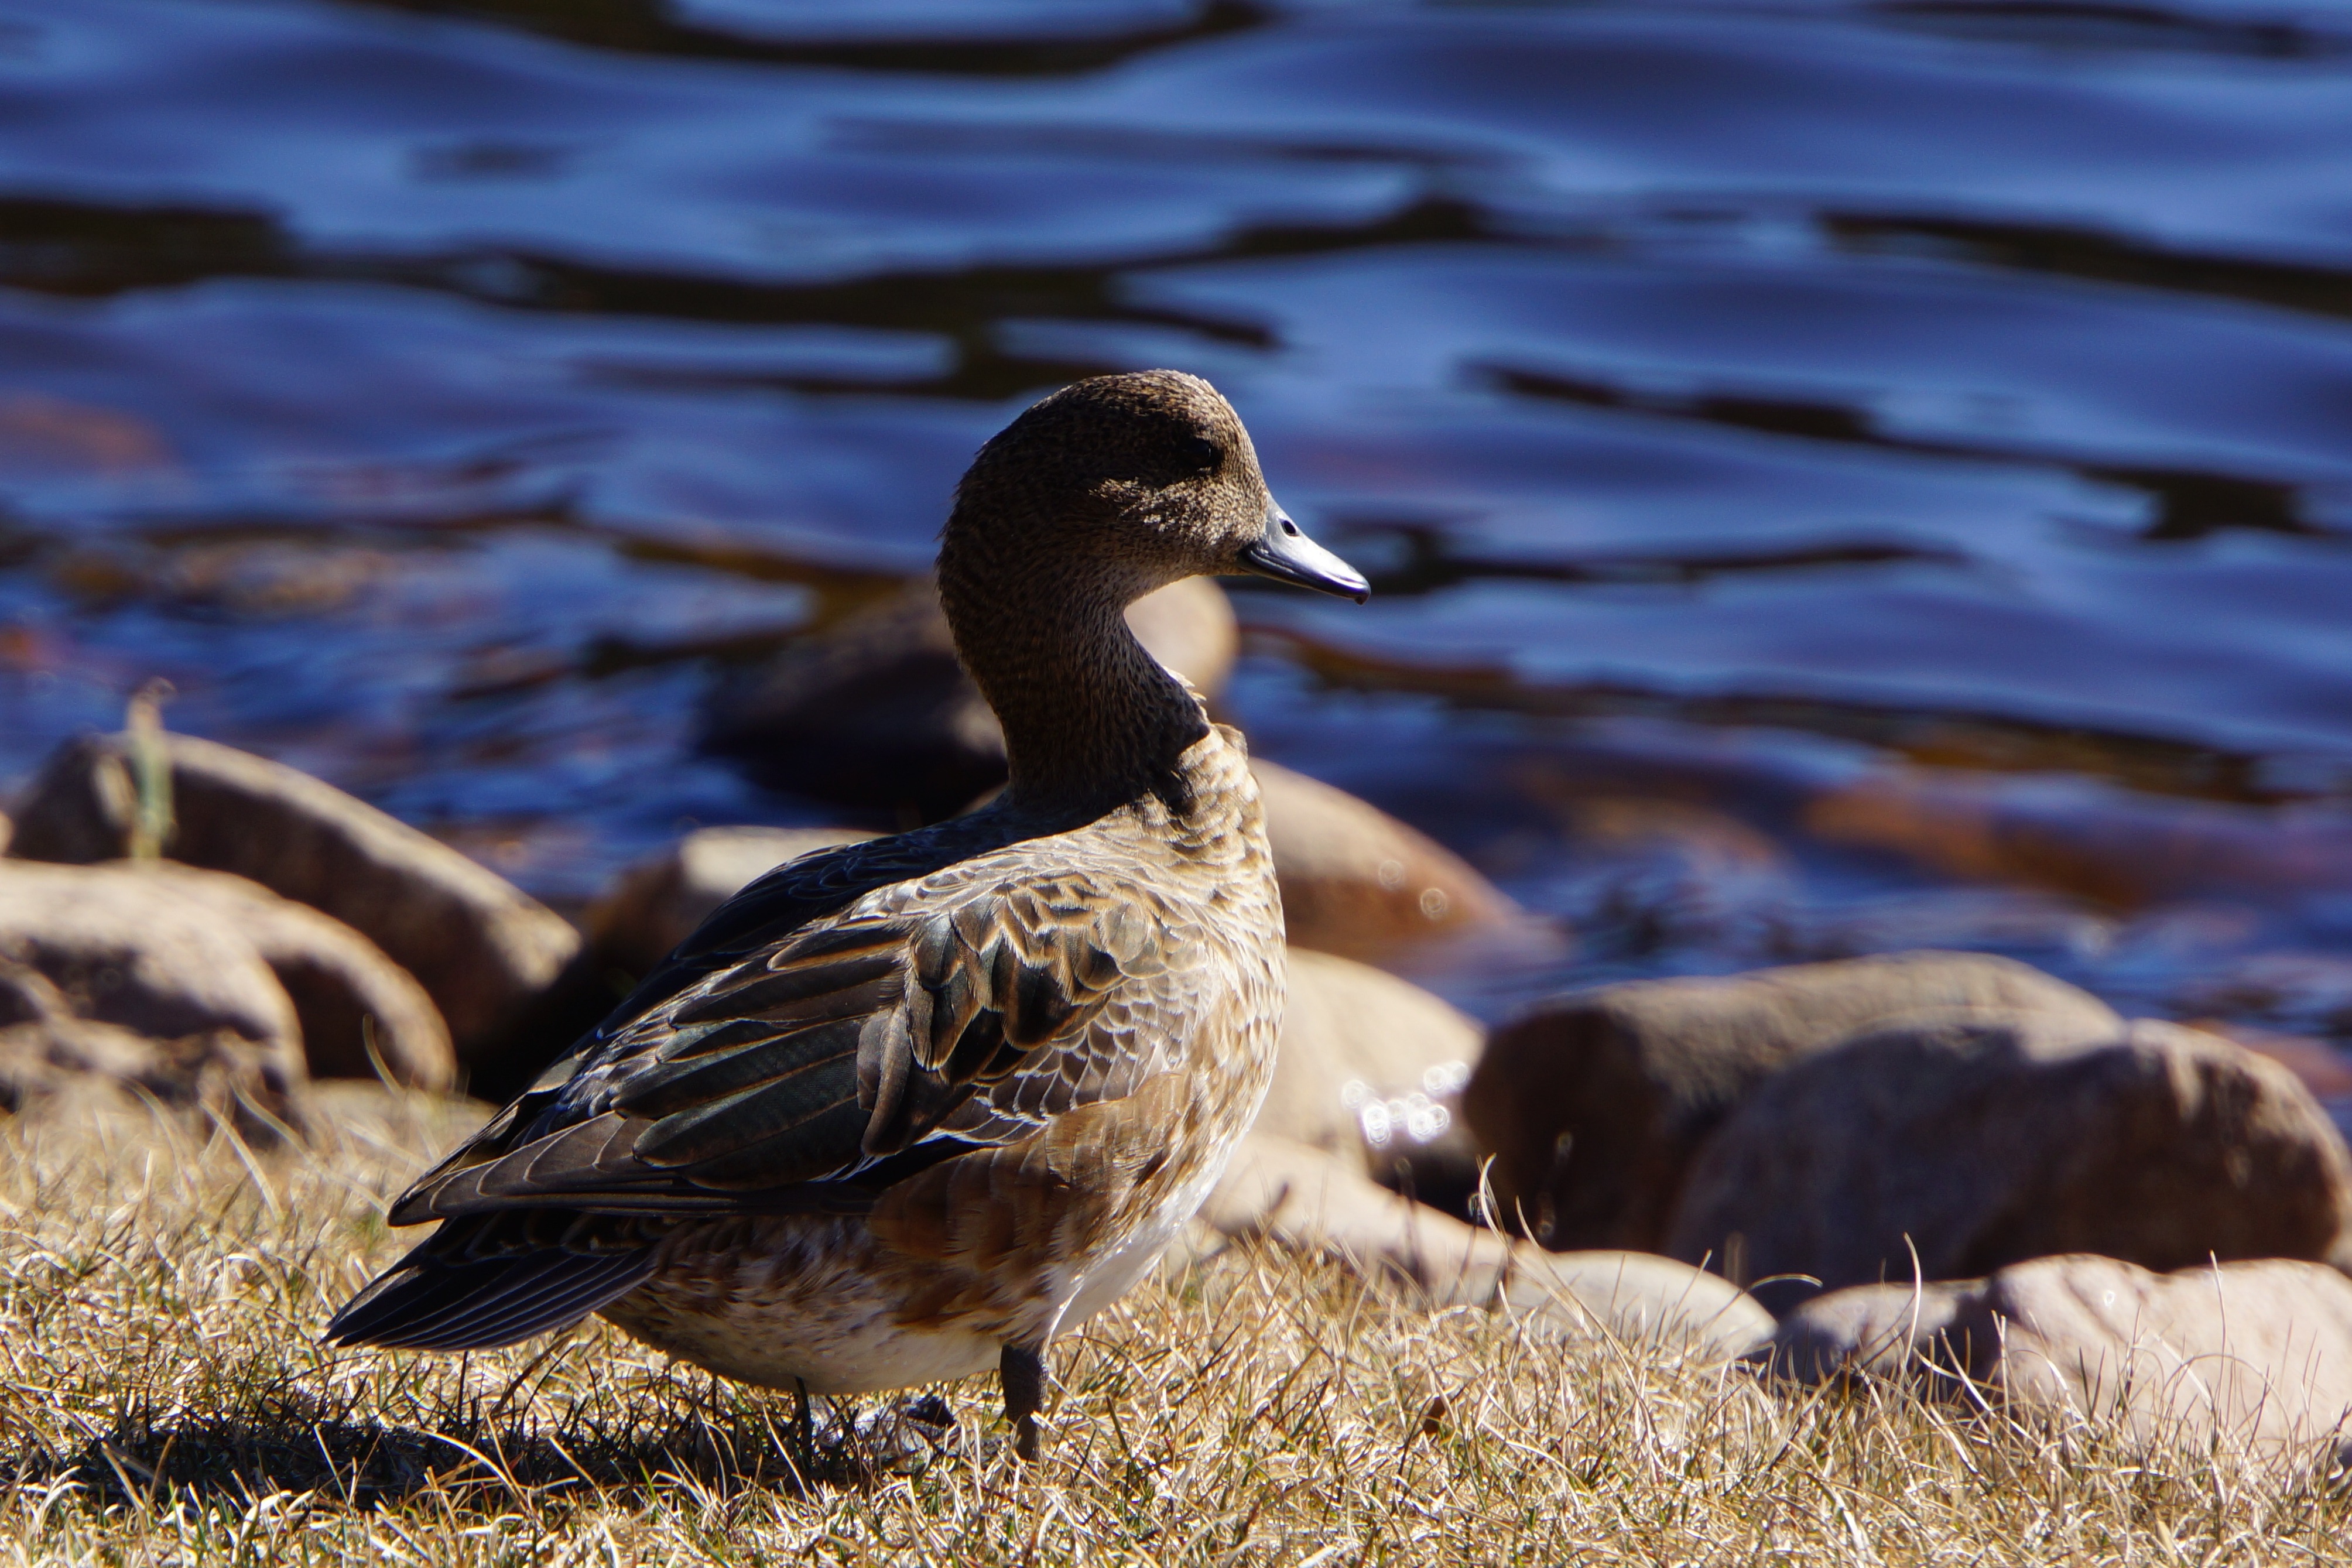
nature, bird, wildlife, beak, fauna, duck, goose, vertebrate, waterfowl, water bird, mallard, gadwall, anas strepera, ducks geese and swans